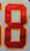
Number: 8